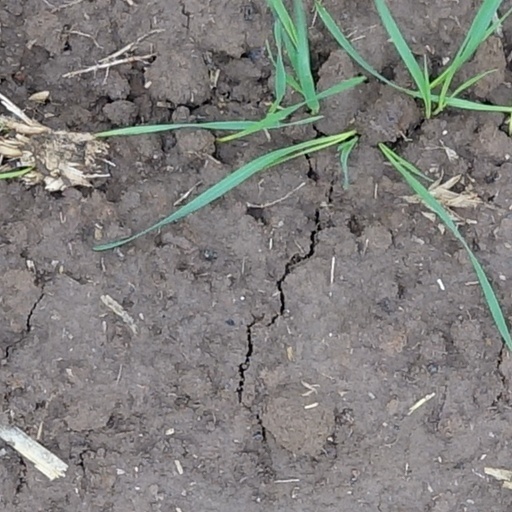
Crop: wheat